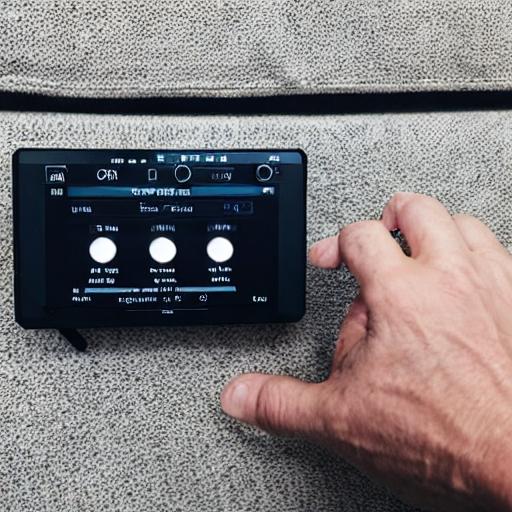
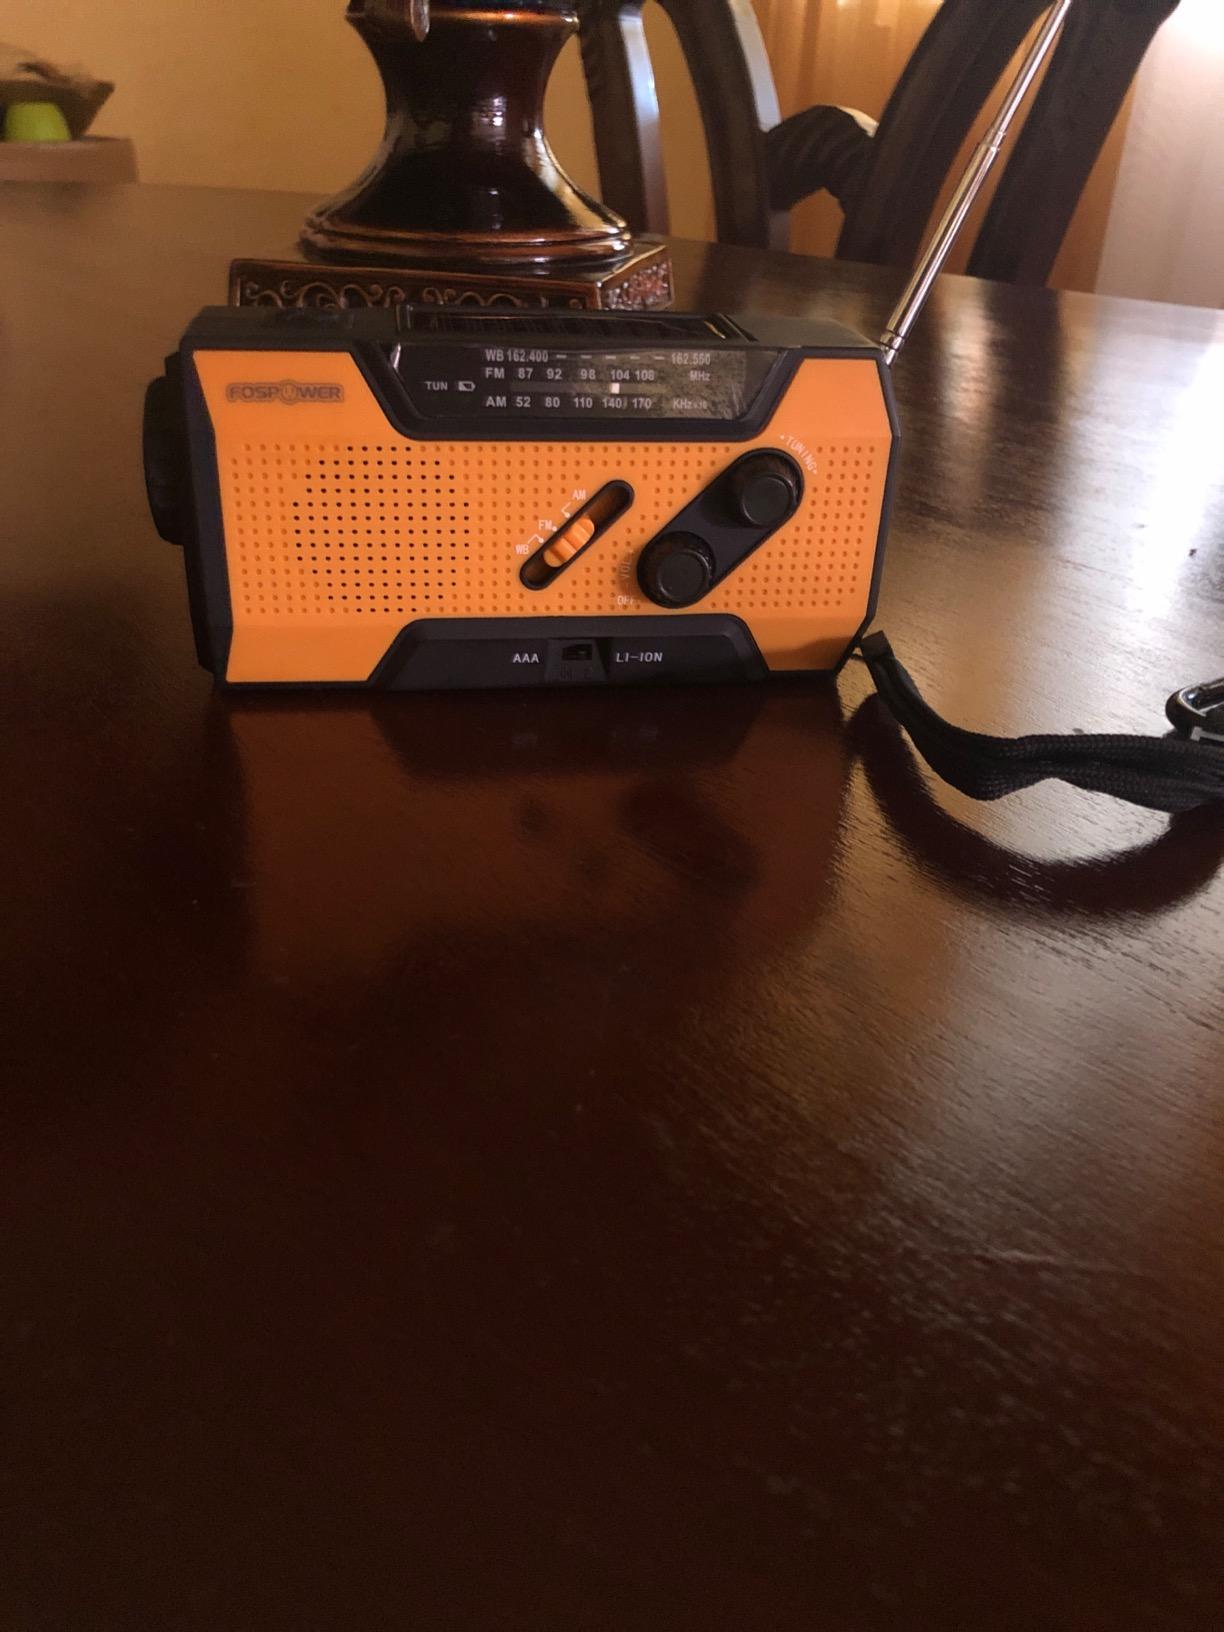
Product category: radio
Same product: no